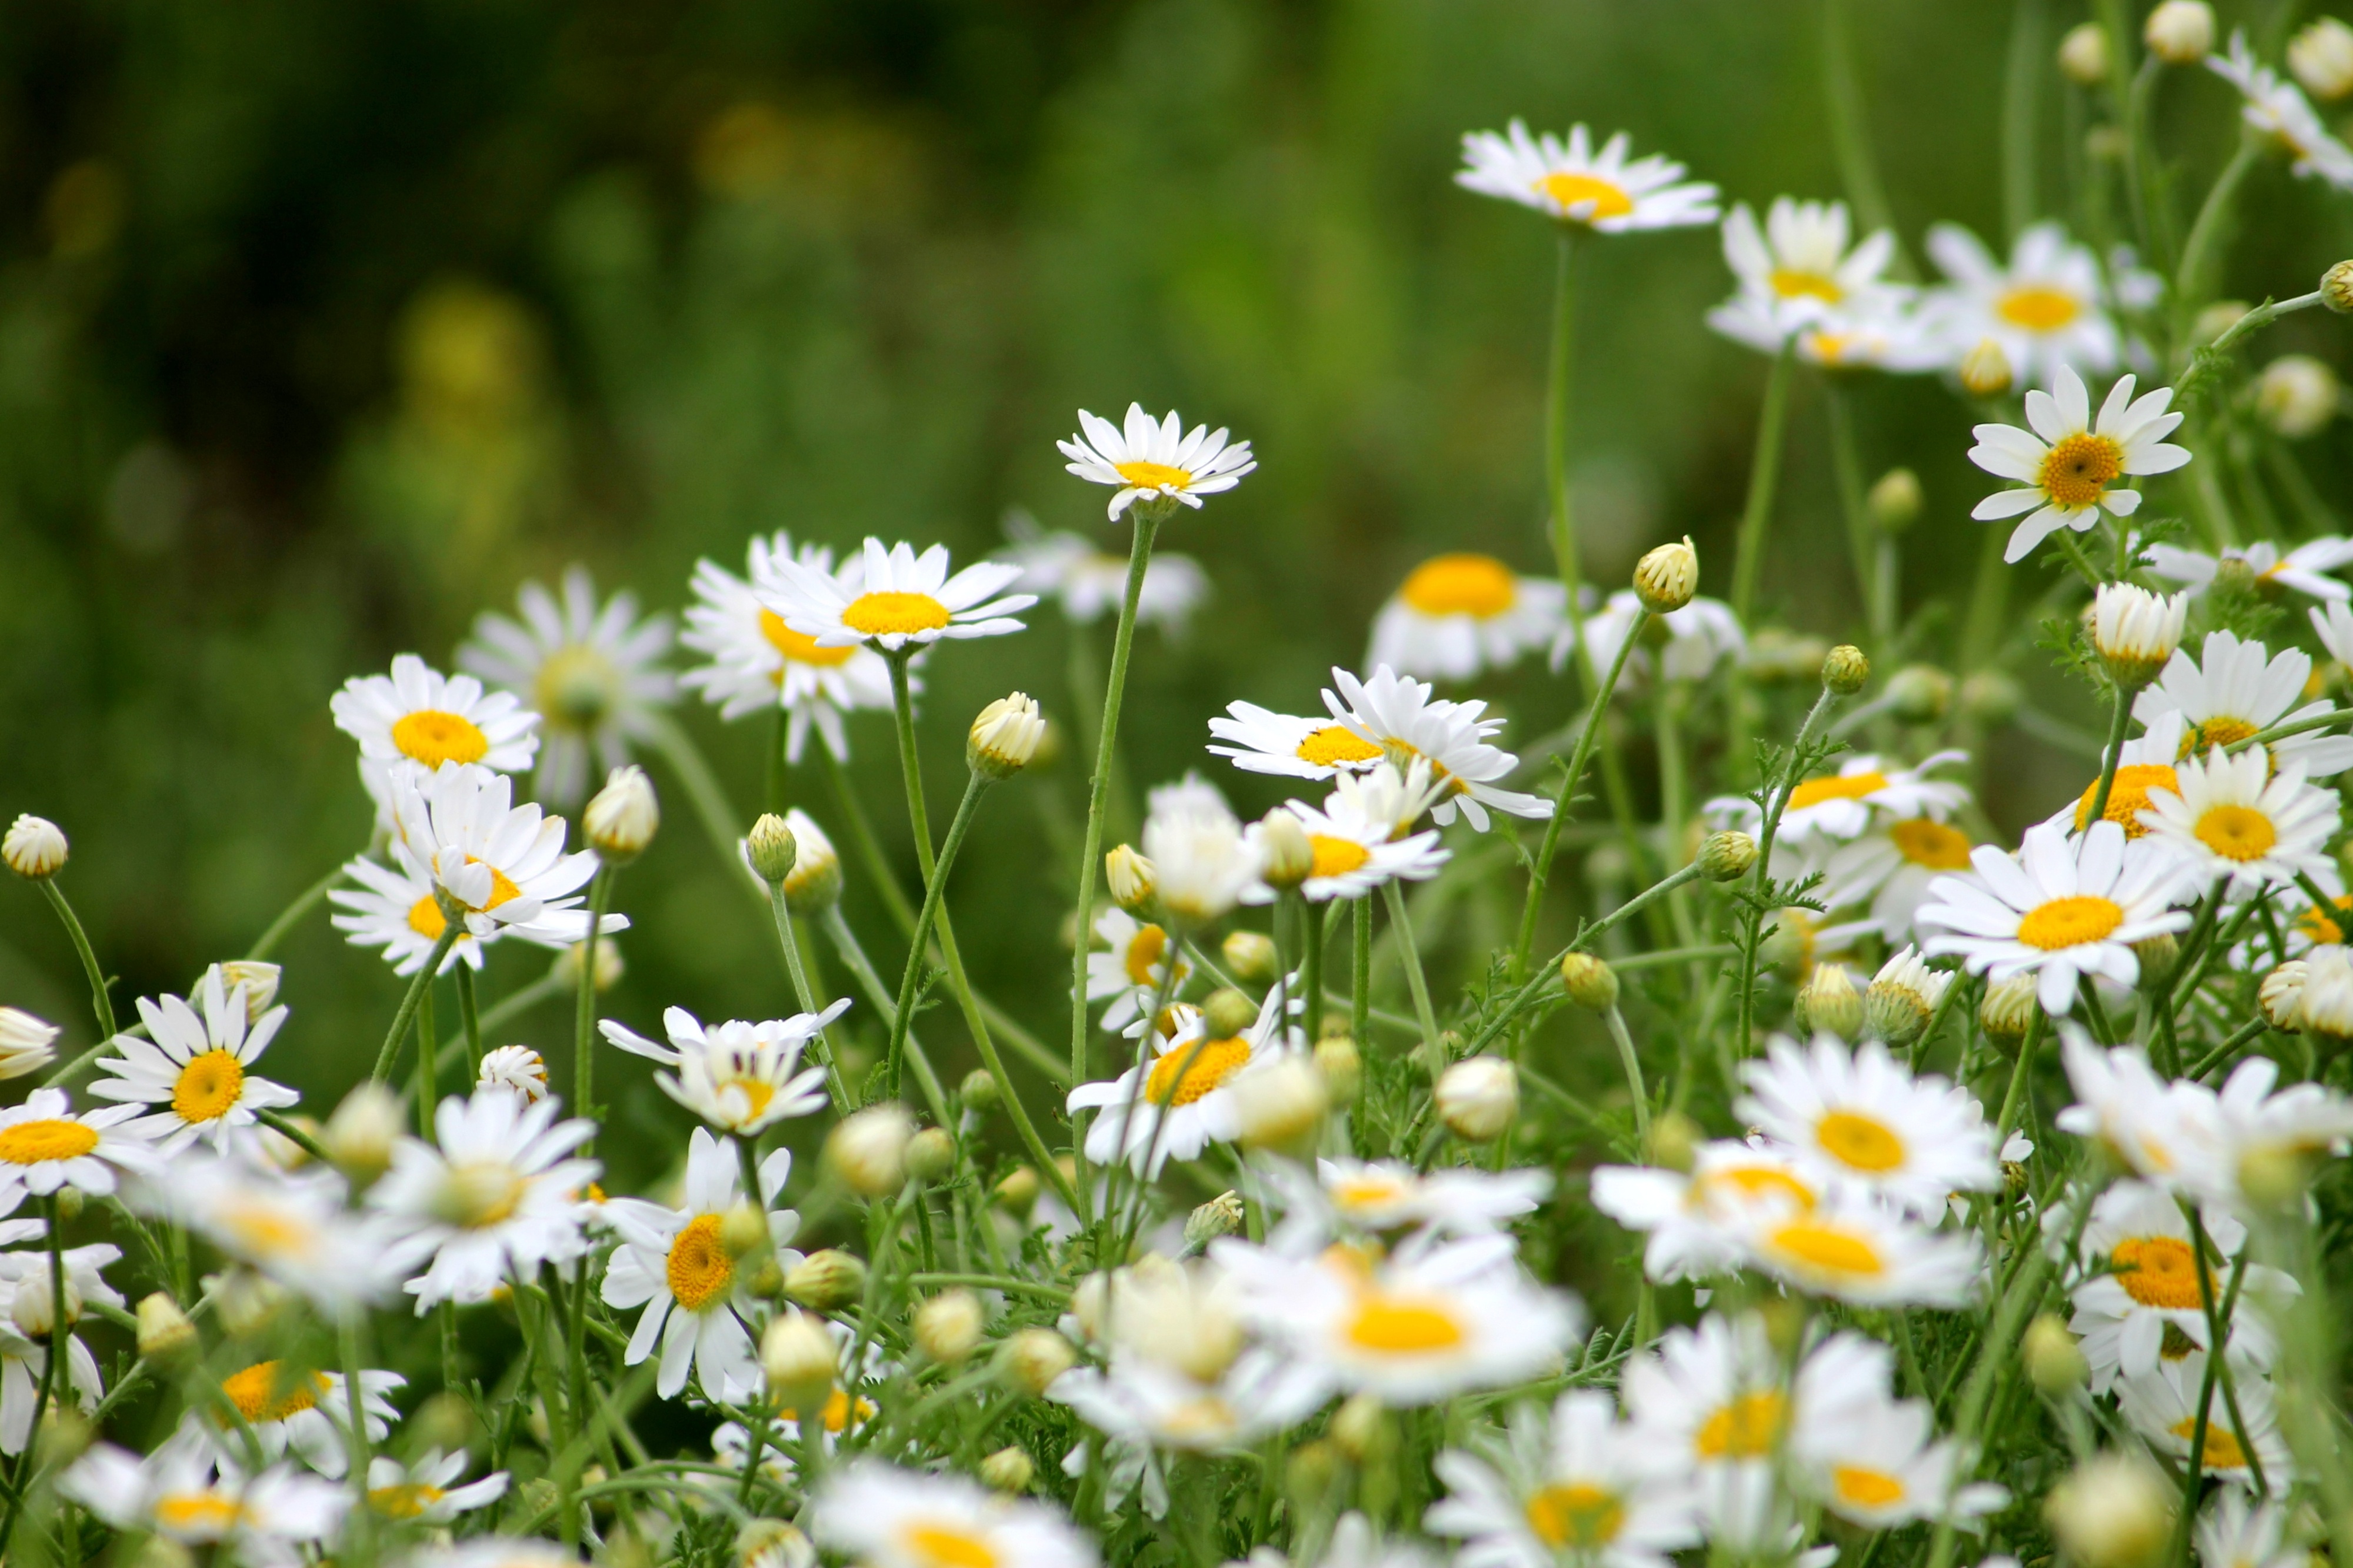
nature, grass, blossom, plant, field, lawn, meadow, prairie, flower, summer, daisy, herb, botany, flora, wild flower, wildflower, meadow flower, macro photography, flowering plant, daisy family, agra plant, oxeye daisy, land plant, chamaemelum nobile, marguerite daisy, tanacetum parthenium, garden cosmos